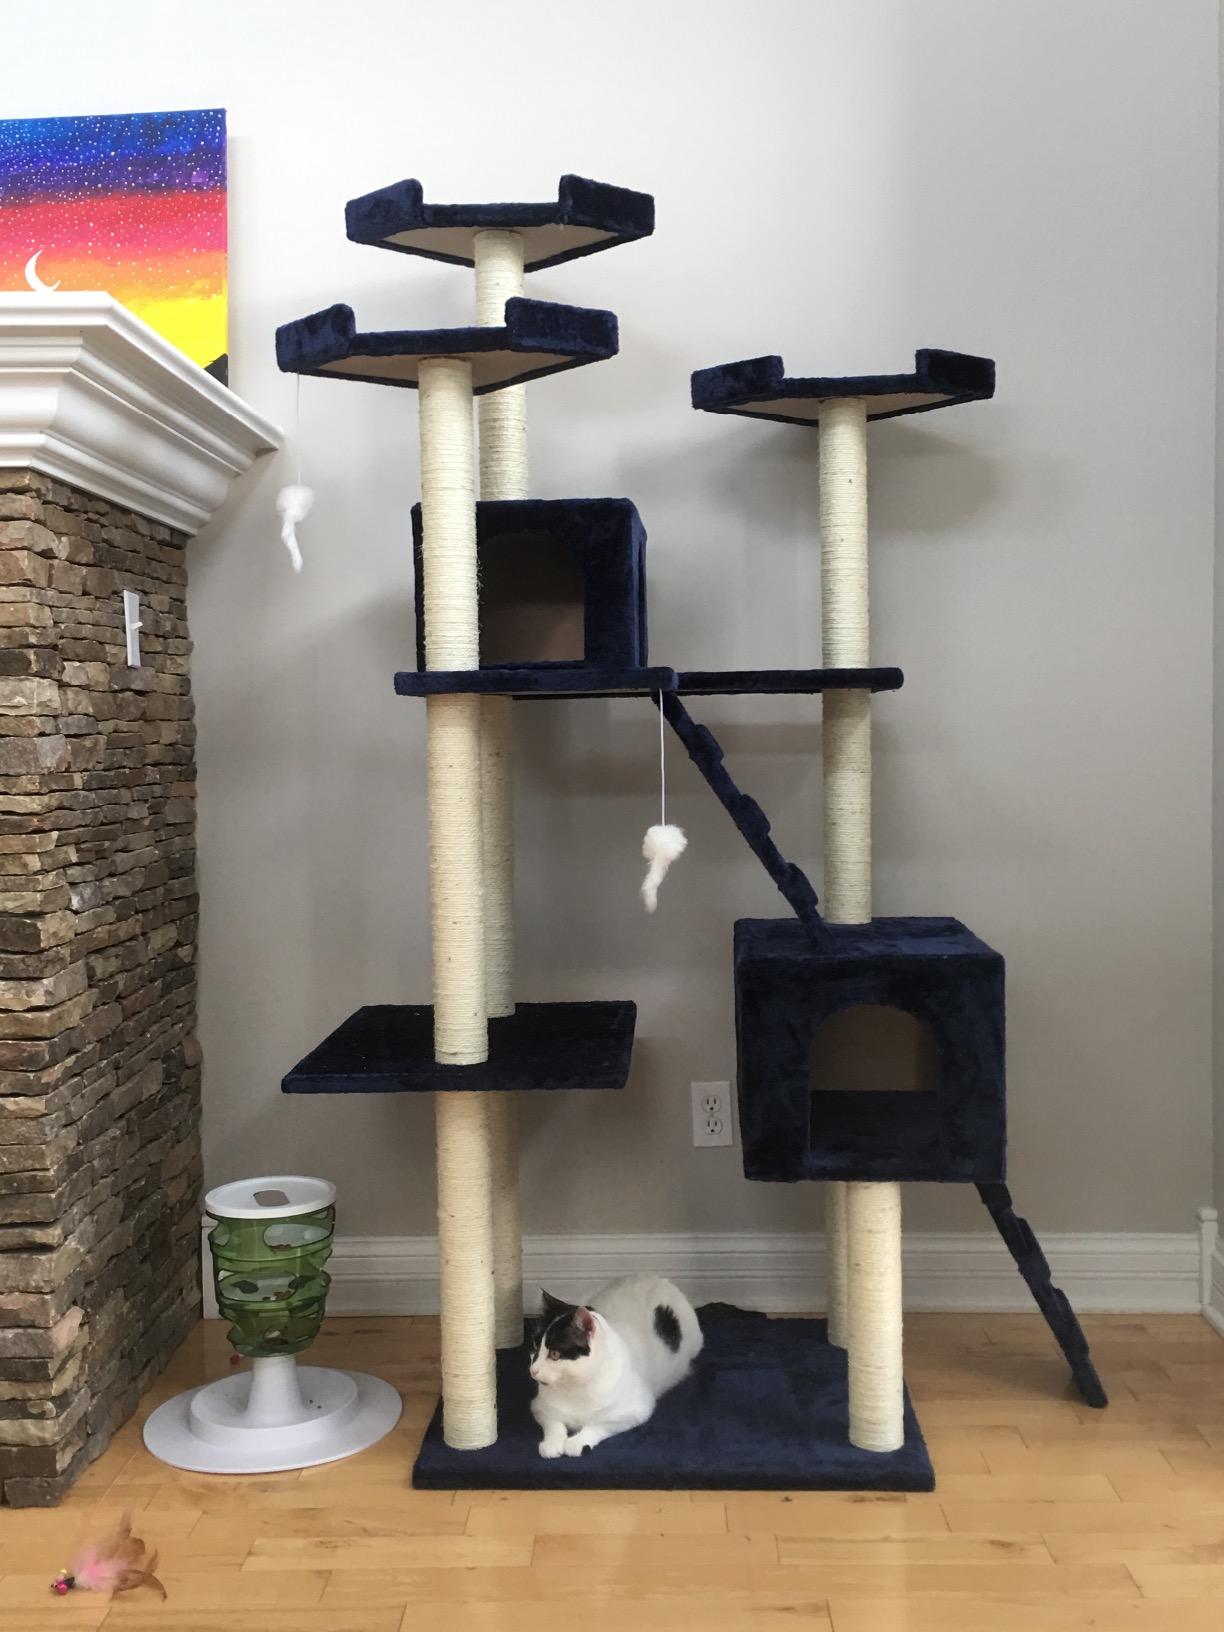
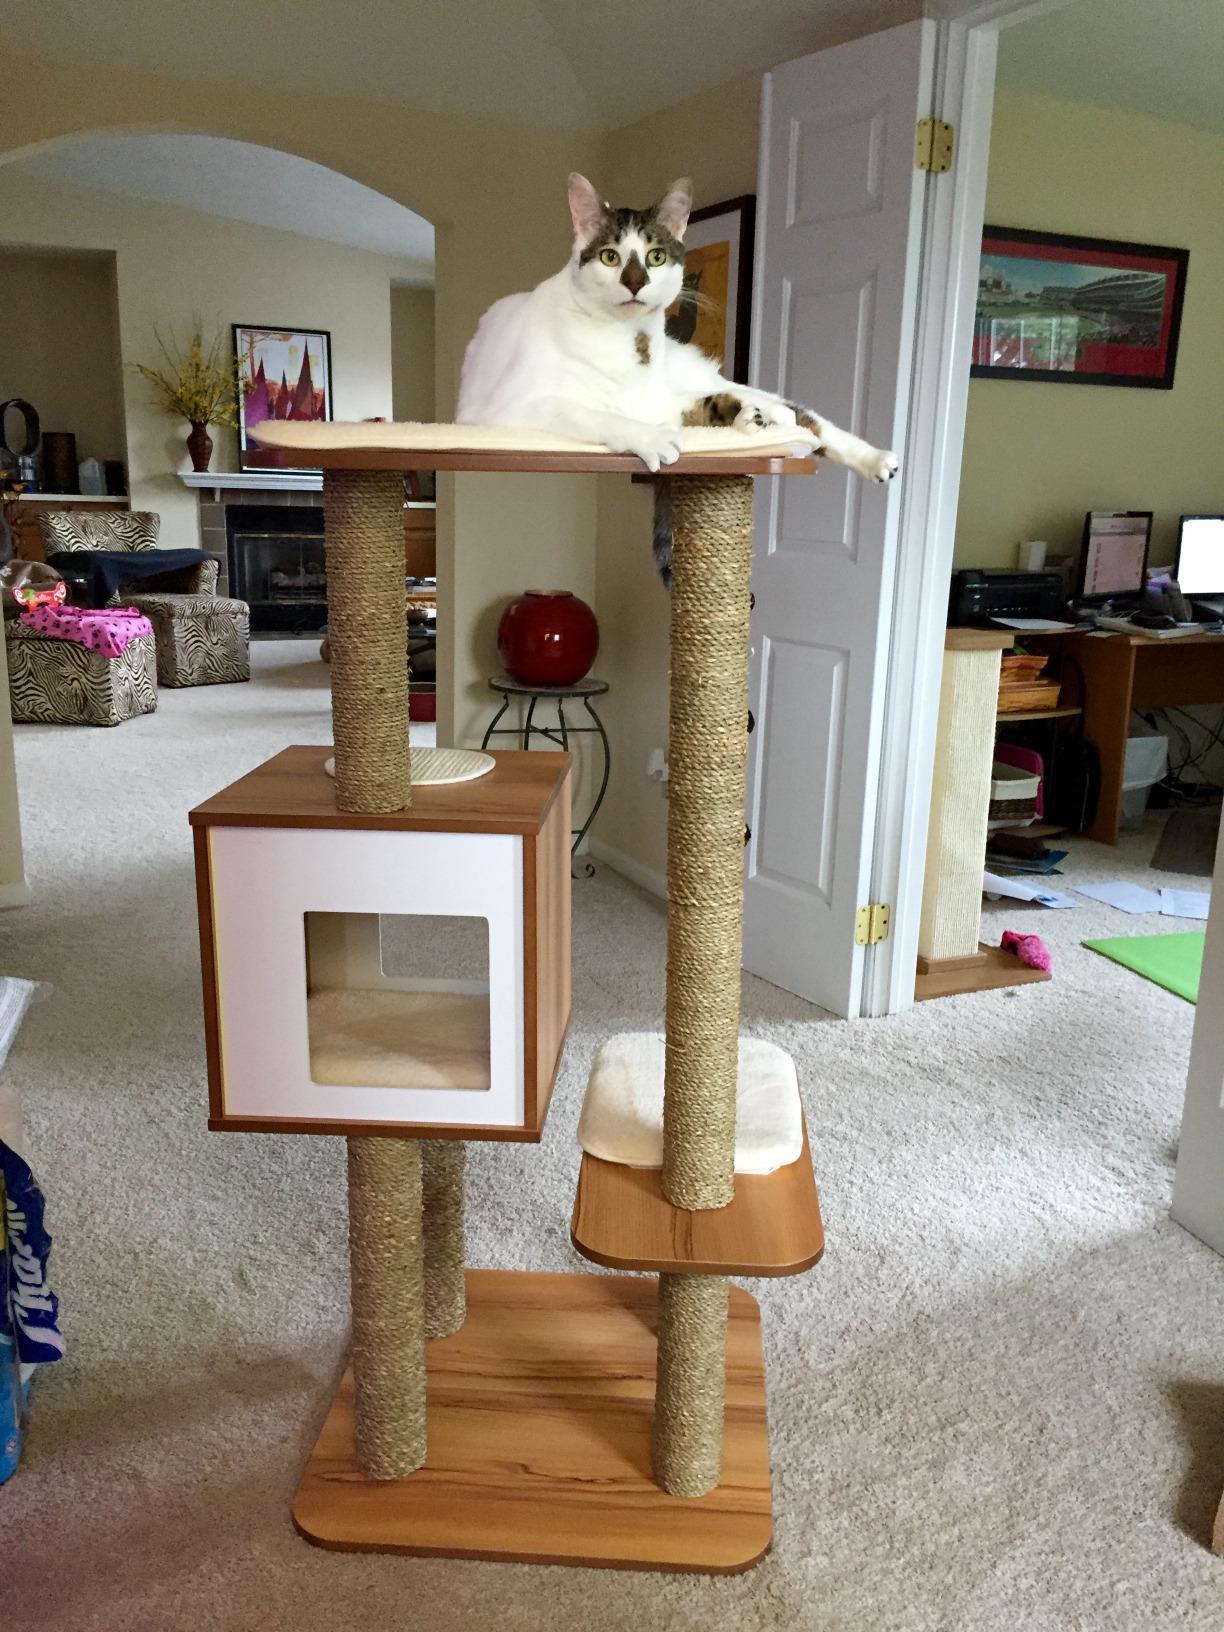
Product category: items_cat tree
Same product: no